First Textbook War

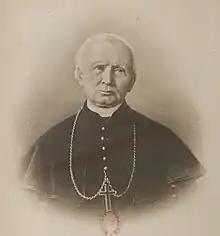
Mgr. Isoard, Bishop of Annecy, is one of the main protagonists in the "Textbook War".

The first Textbook War was an education-related conflict in France between 1882 and 1883, after the secularization of primary education materials by the Ferry law on March 28, 1882.